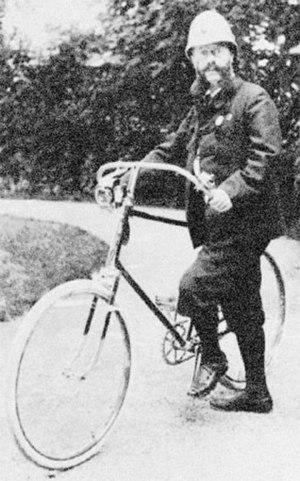
Emil Jellinek, dit après 1903, Emil Jellinek-Mercedes est un consul diplomate et homme d'affaires austro-hongrois. Il est fondateur de la marque automobile allemande Mercedes en 1902 et du premier palace parisien sur les Champs-Élysées.